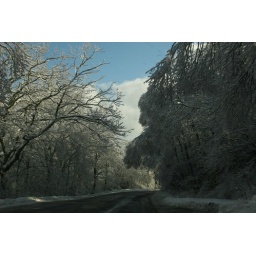
yet another winter storm - highway 221 near blowing rock nc- february 6, 2010